Chikhai Bardo

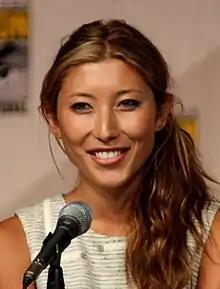
Dichen Lachman received critical acclaim for her performance in the episode.

The scenes at Ganz College were filmed at Nassau Community College in Garden City, New York. Mark and Gemma's home in the flashback scenes were shot on 16mm film and filmed at Gagné's rented home. Gagné said that the decision to shoot in 16mm film was made to evoke the past: "The idea was: what will give you the most immediate natural feeling of nostalgia? What will evoke that warm emotion within people of memories? There is no better medium than that. So it was an obvious choice, but it's not a simple thing to deal with. But I think it's what made it easy to shoot memories without having to slap on an aesthetic."